Sanliba station

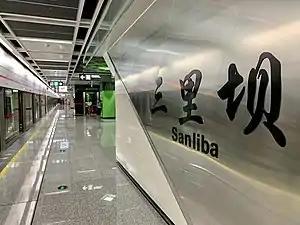

Sanliba is a station on Line 3 of the Chengdu Metro in China.